Texas Tech University System

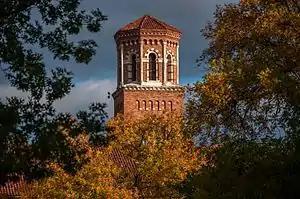
Midwestern State University

Midwestern State University is a public university in Wichita Falls, Texas with an enrollment of 5,797 (fall 2021). It is the only university in the state to become a member of the Council of Public Liberal Arts Colleges. The school was founded in 1922 as Wichita Falls Junior College and was renamed Hardin Junior College in 1937 when it moved to its present location off Taft Boulevard. In 1946, when a senior division was added, it was renamed Hardin College. In January 1950, the name changed to Midwestern University, with the junior college division remaining Hardin Junior College.